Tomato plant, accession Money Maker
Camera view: bottom (45 deg); turntable rotation: 150 degrees
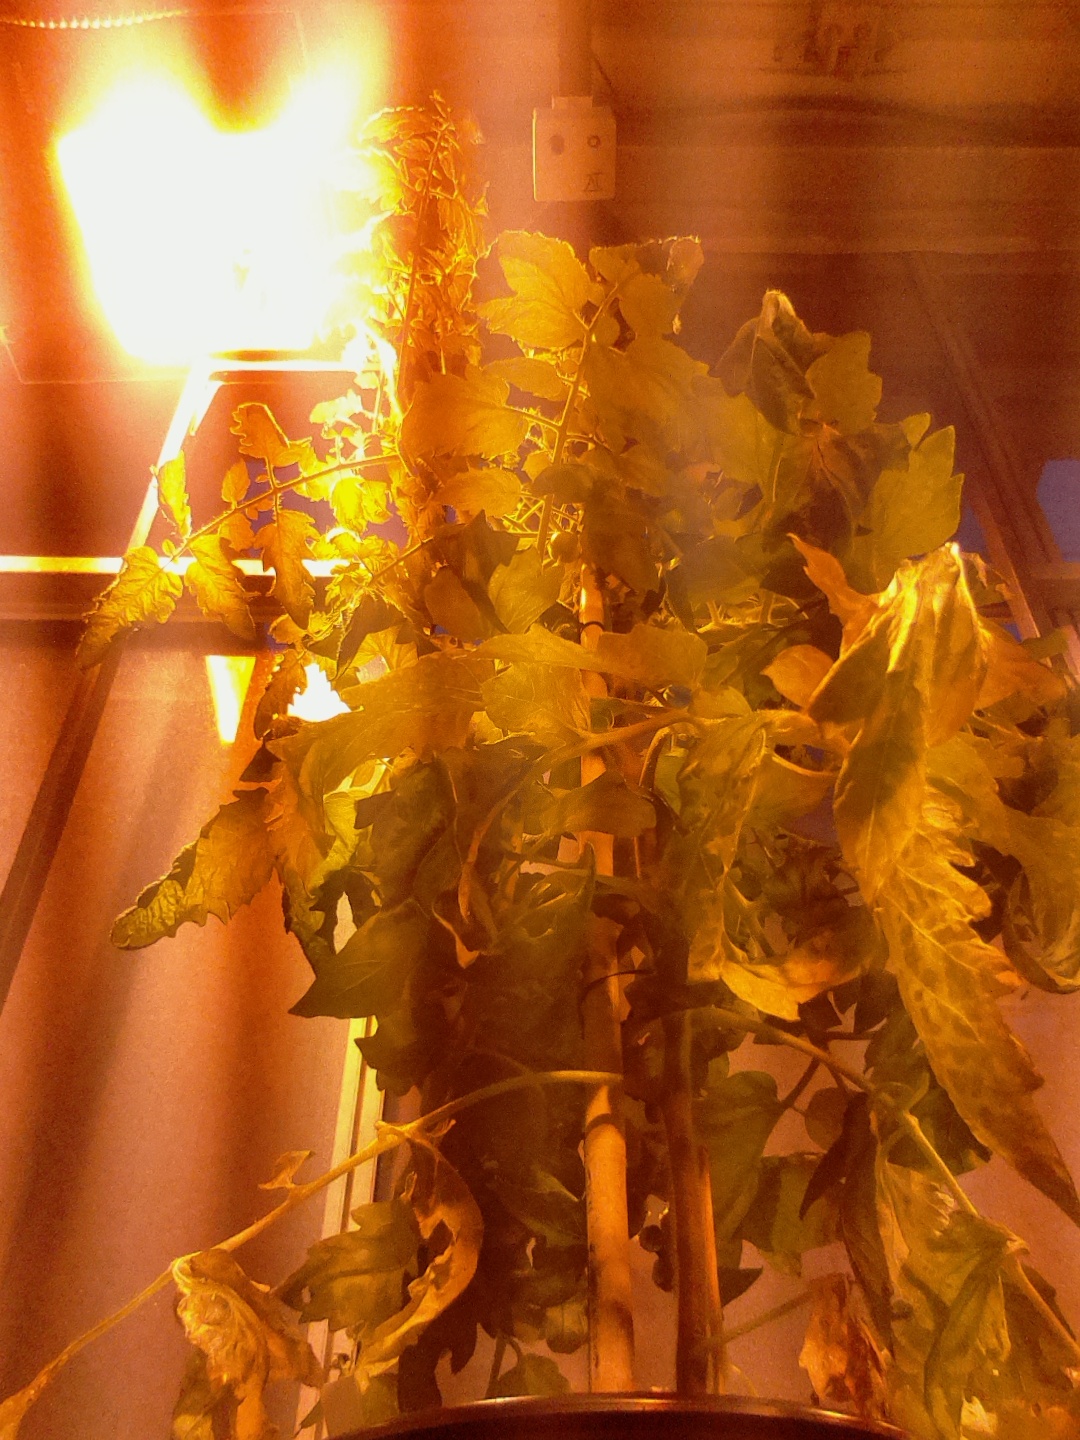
BBCH growth stage 70: Fruits at the main stem or branches visibles